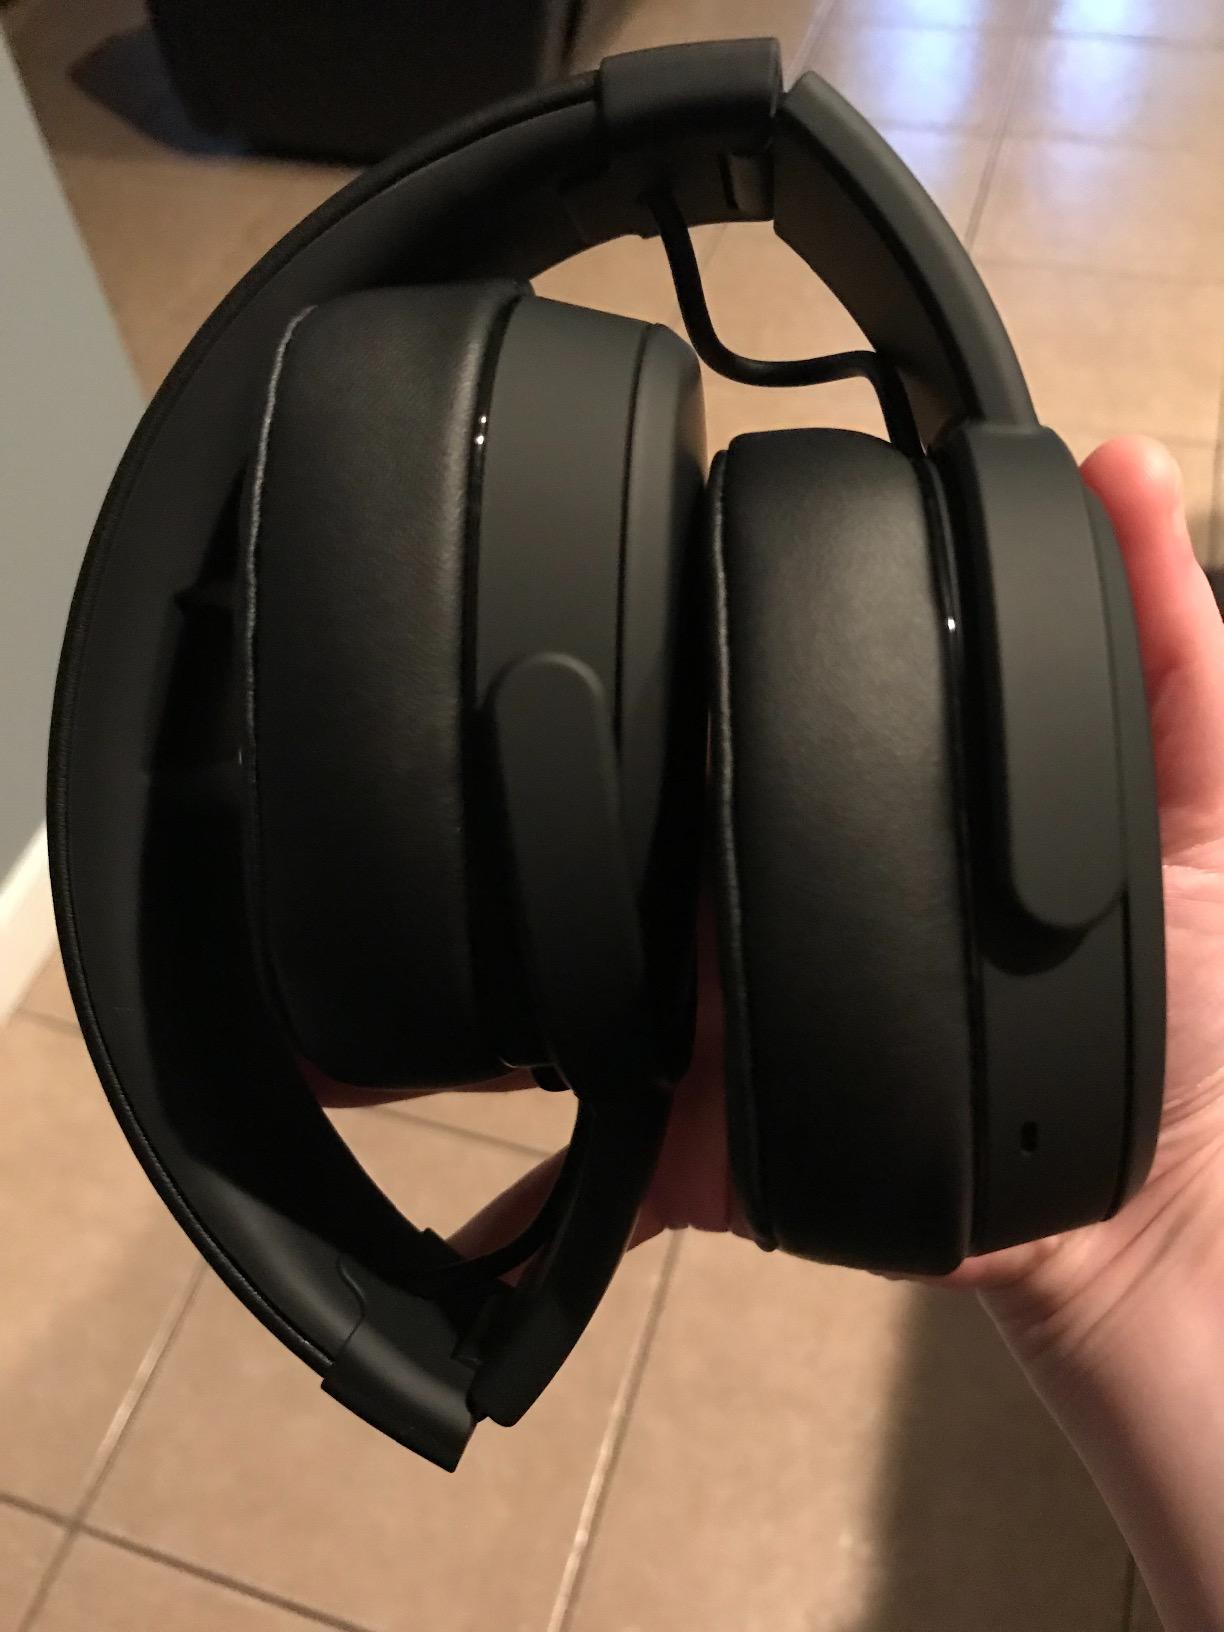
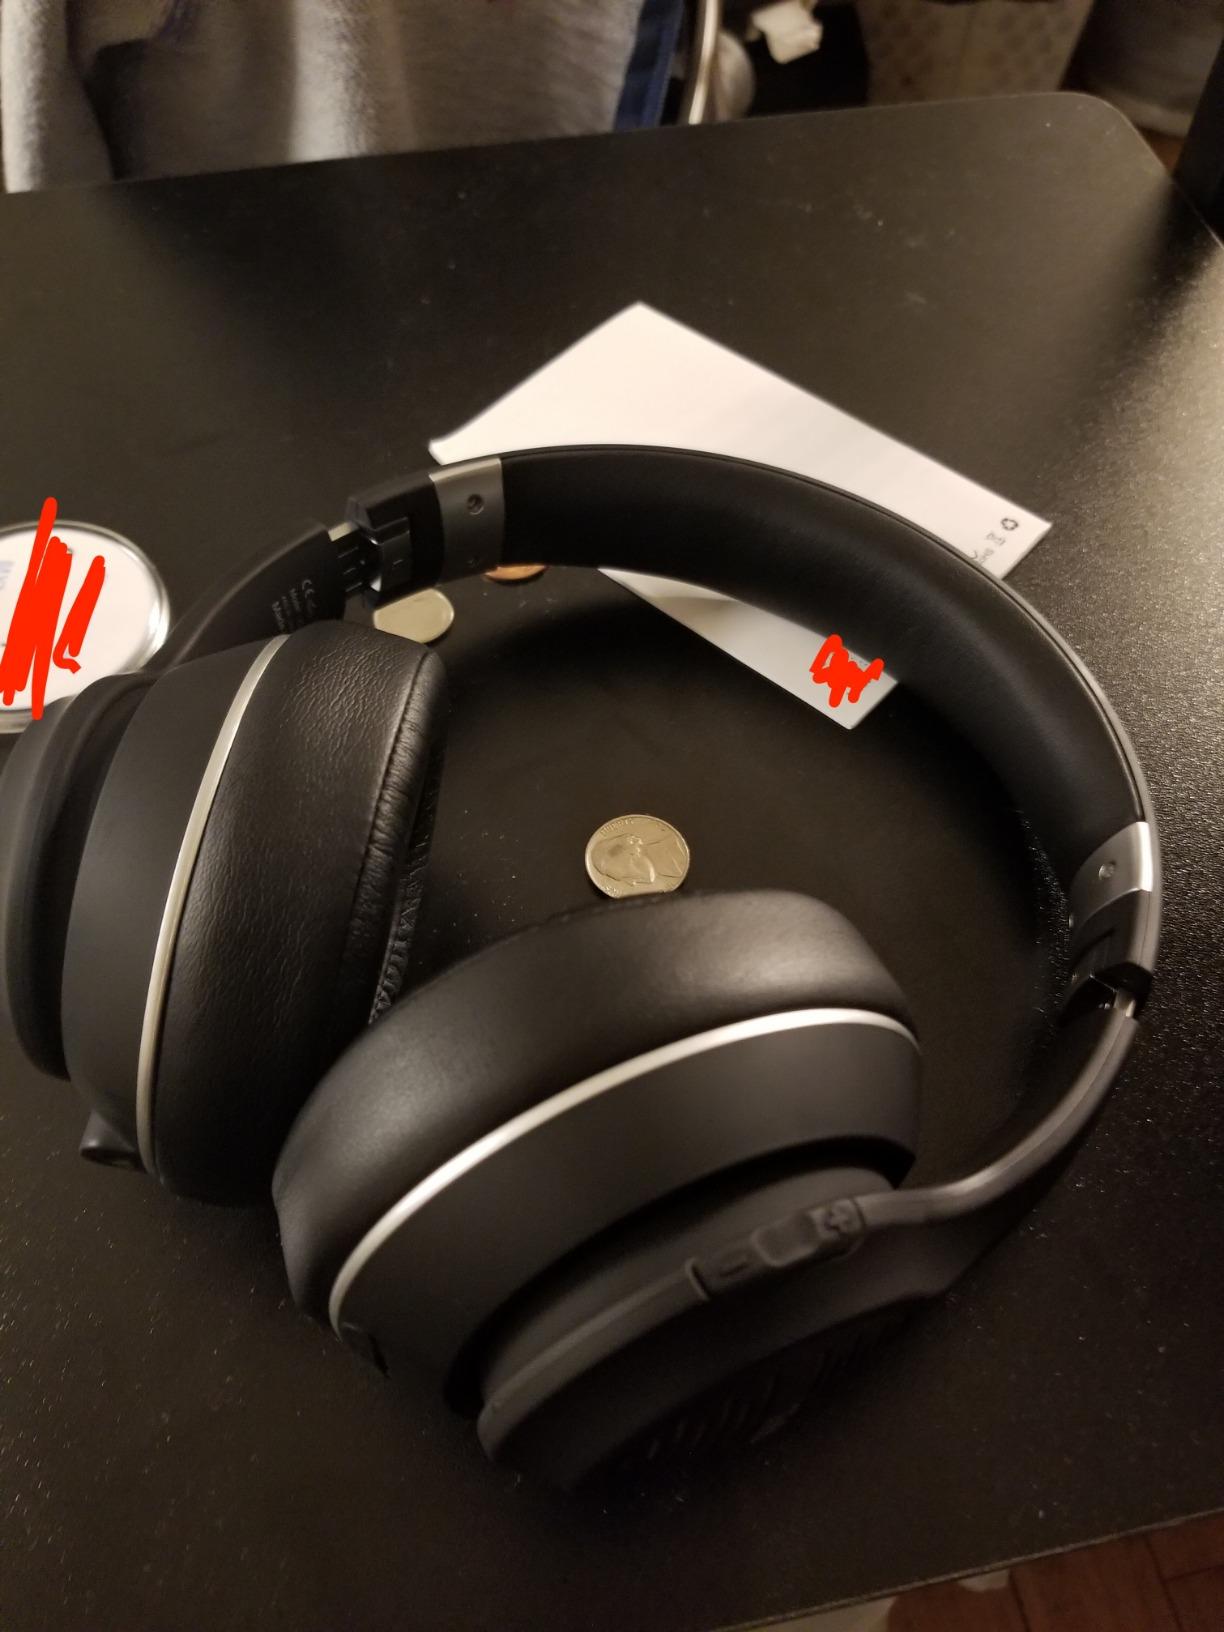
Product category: headphones
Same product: no